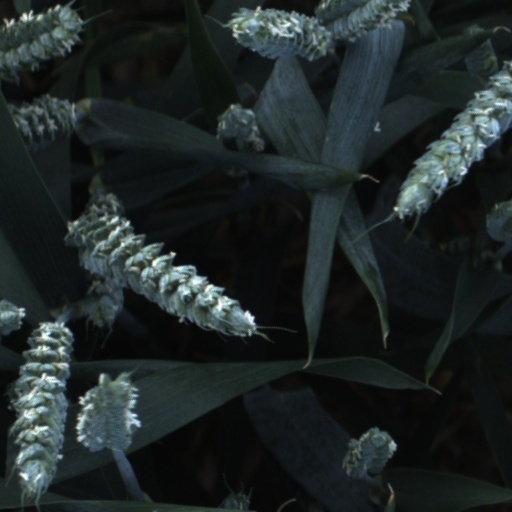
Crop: wheat